Firehouse Dog

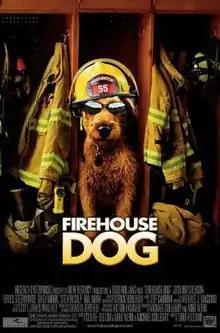
Theatrical release poster

Firehouse Dog is a 2007 American family film produced by Regency Enterprises and distributed by 20th Century Fox. Directed by Todd Holland, it stars Josh Hutcherson, Bruce Greenwood, Dash Mihok, Steven Culp and Bill Nunn. It was released on April 4, 2007, in the United States. It received negative reviews for its scatological humor.